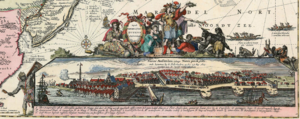
La Nouvelle-Néerlande, les Nouveau Païs-Bas ou la Nouvelle-Hollande, sans distinction avec les autres régions du même nom ailleurs dans le monde, est une colonie néerlandaise de l'Amérique du Nord comprise entre les colonies britanniques de Virginie et de la Nouvelle-Angleterre. Avec l'établissement d'une colonie des Provinces-Unies à caractère résolument néerlandais, en compétition avec les deux foyers de colonisation anglais et français, la Nouvelle-Néerlande se bornait à ses trois axes : la Noortrivier, la Zuidtrivier et la Varsche Rivier, respectivement les fleuves Hudson, Delaware et Connecticut. En 1626, Pierre Minuit fonde La Nouvelle-Amsterdam sur l'île de Manhattan sous la tutelle de la Compagnie néerlandaise des Indes occidentales.